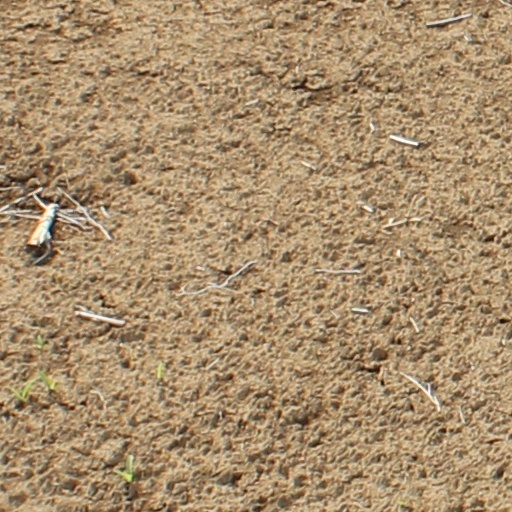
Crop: wheat